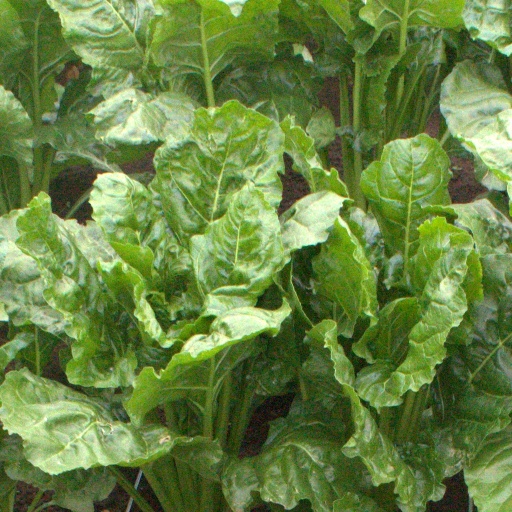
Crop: sugar beet